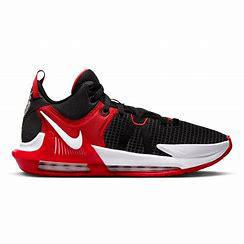
Brand: Nike
Model: Lebron Witness 7